Ovonramwen

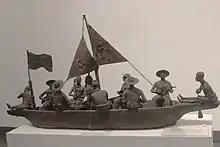
Sculpture of Ovonramwen being exiled, Museum of Black Civilisations, Dakar

Ovonramwen was exiled to Calabar with two of his wives, Queen Egbe and Queen Aighobahi. He was received and hosted in Calabar in a small town called "Essien Town" by Etinyin Essien Etim Offiong, the progenitor of Essien Town. He died in Calabar around the turn of the new year in 1914. Ovọnramwẹn was eventually buried in the grounds of the royal palace in Benin City. He was succeeded by his first son and legitimate heir, Prince Aguobasimwin, who ruled as Eweka II.